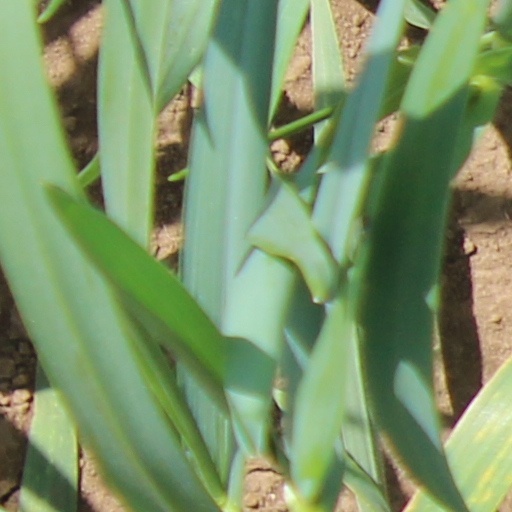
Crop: wheat